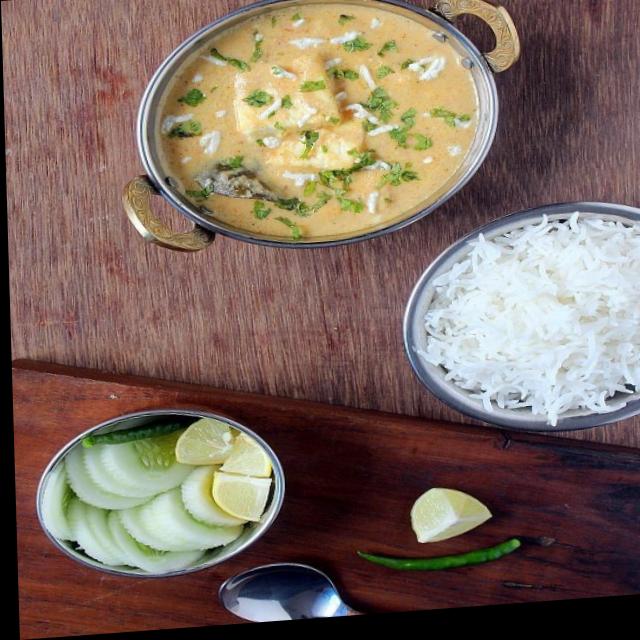
Dish: shahi_paneer